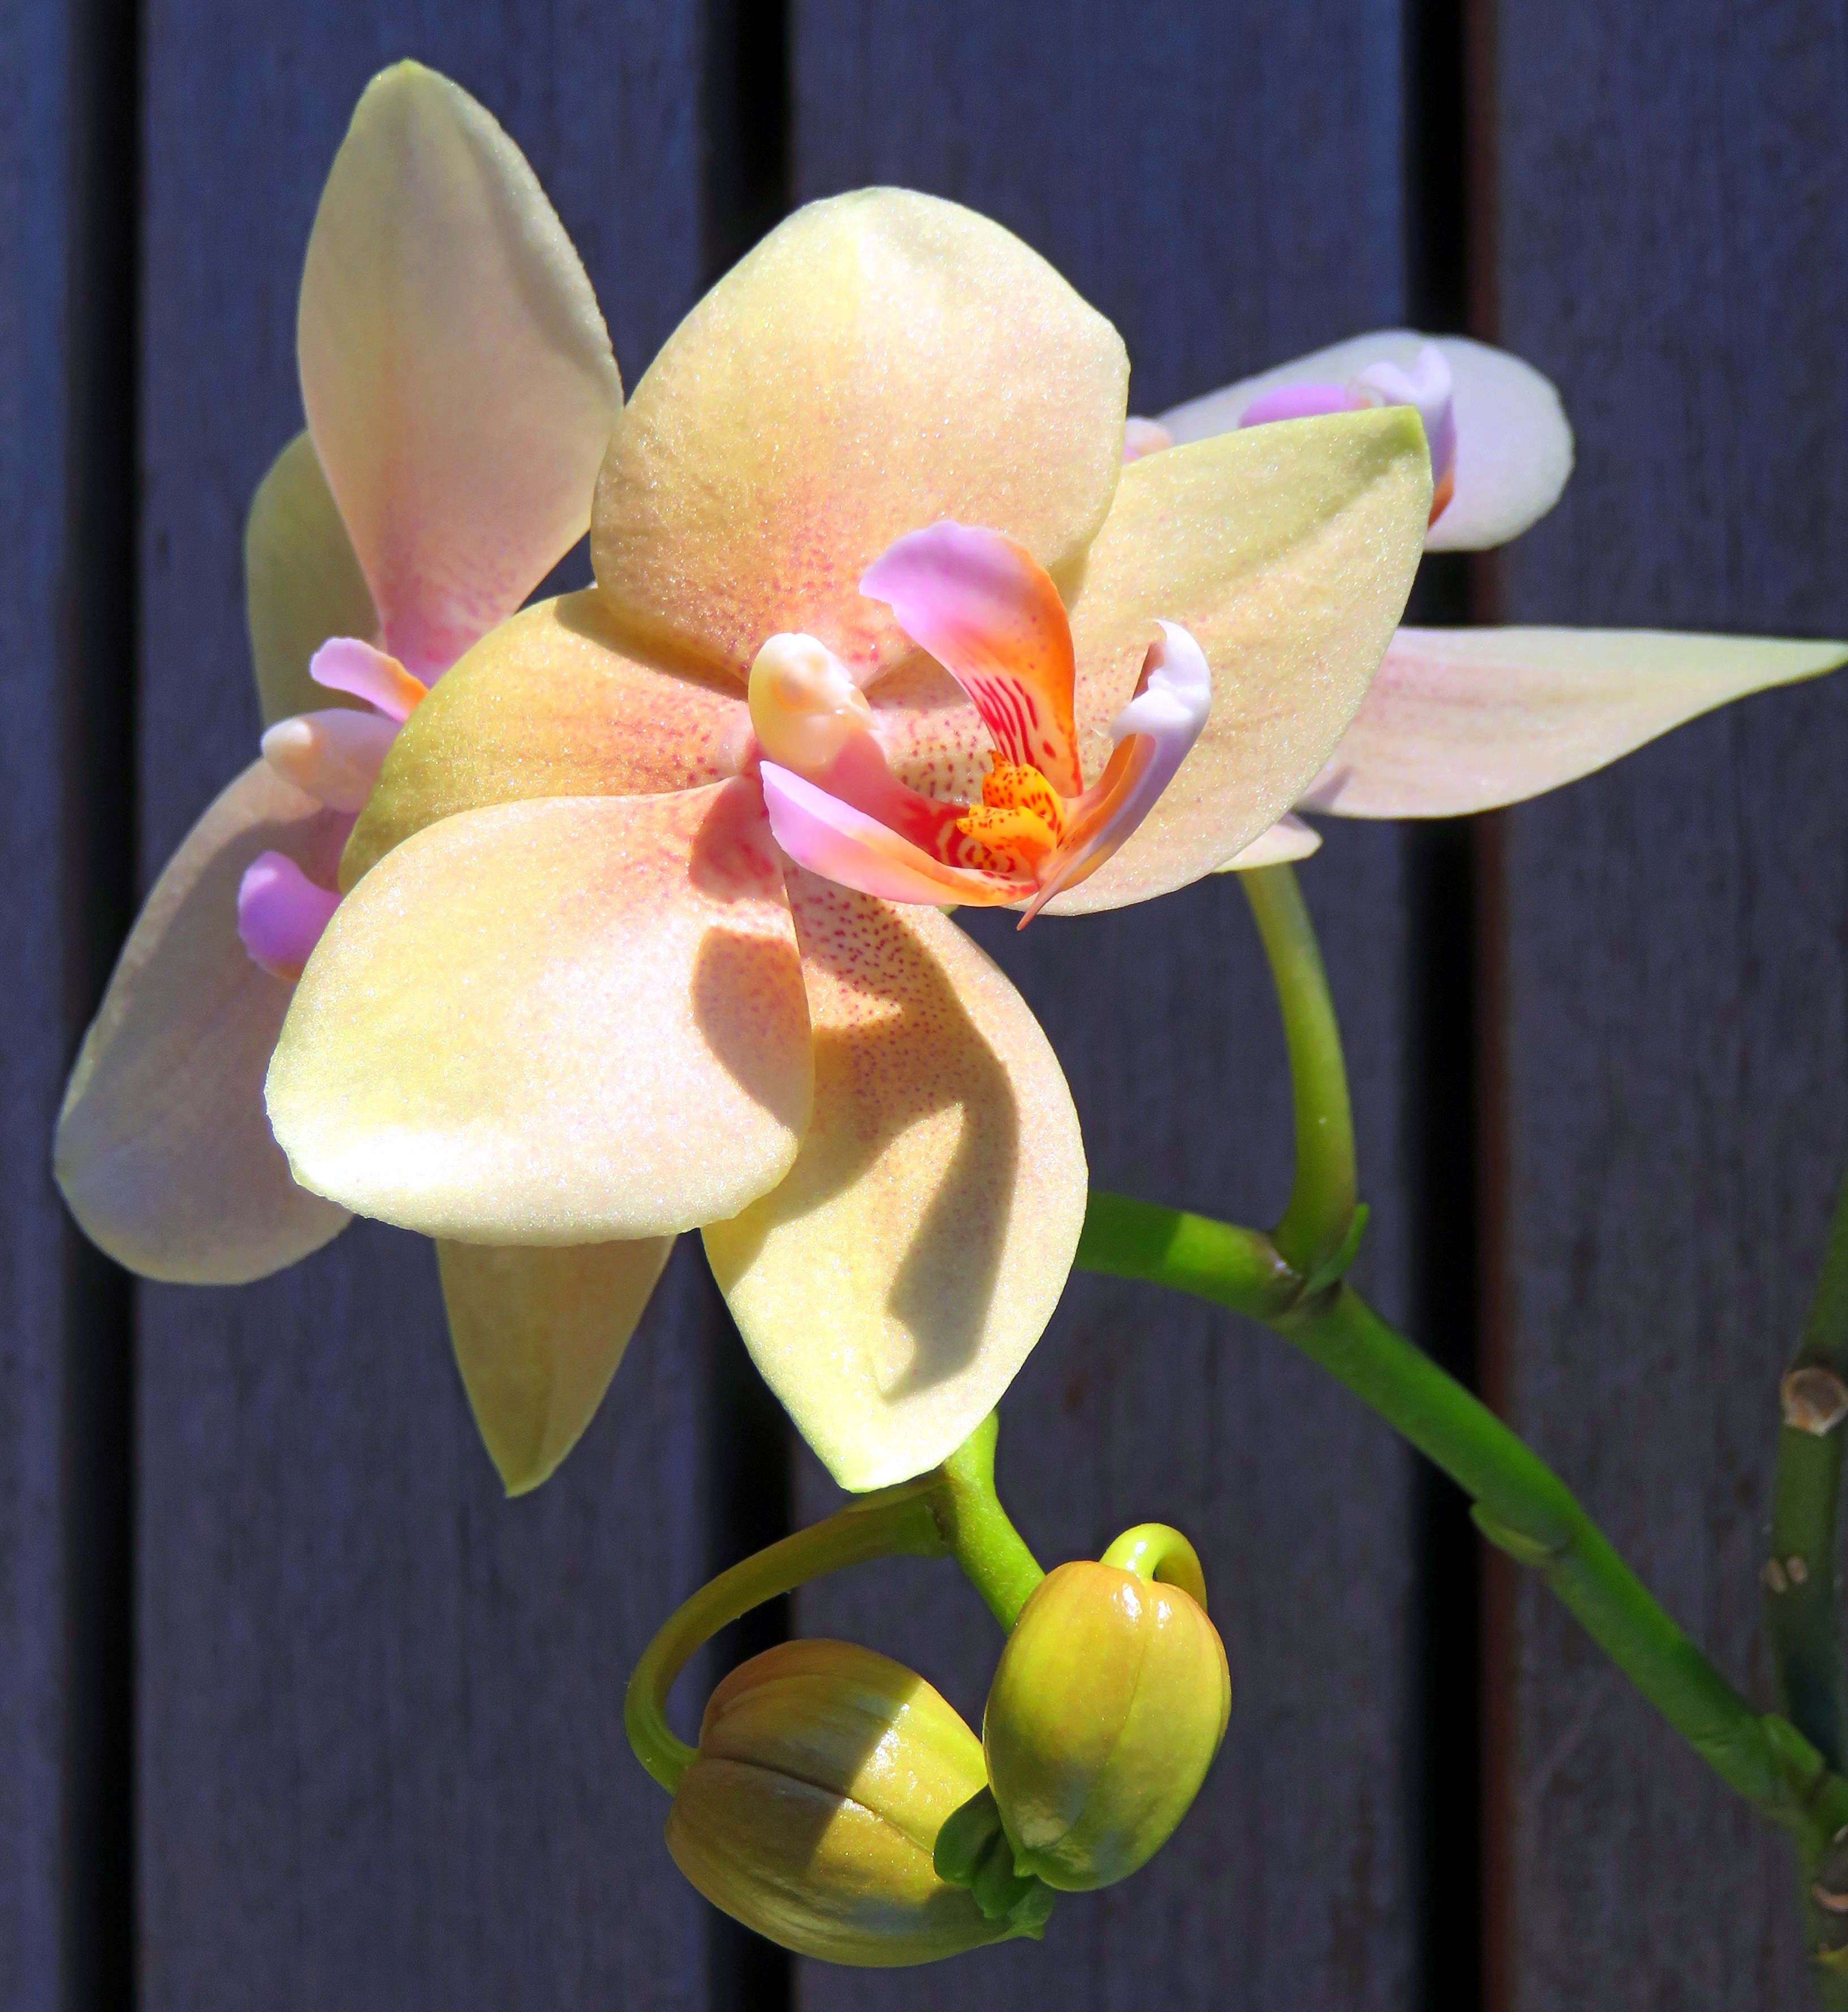
plant, flower, petal, orange, close, flora, orchid, violet, phalaenopsis, flowering plant, exotic flower, beautiful colors, butterfly orchid, still life photography, cattleya, plant stem, moth orchid, phalaenopsis equestris, euanthe sanderiana, flower with buds, yellow outer leaves, inside pink, spathoglottis